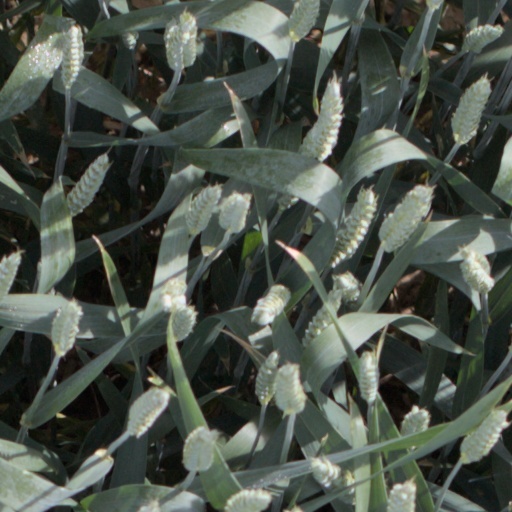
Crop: wheat